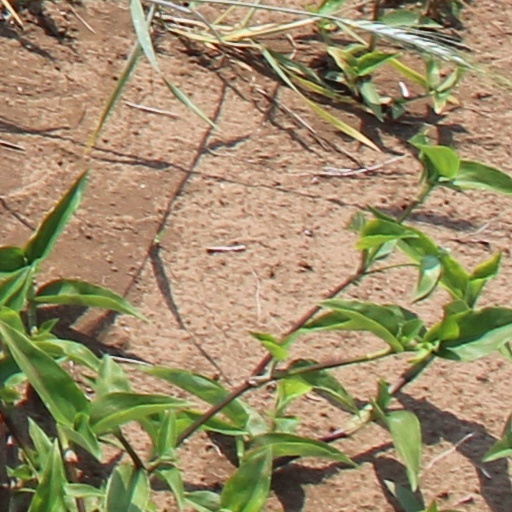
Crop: wheat